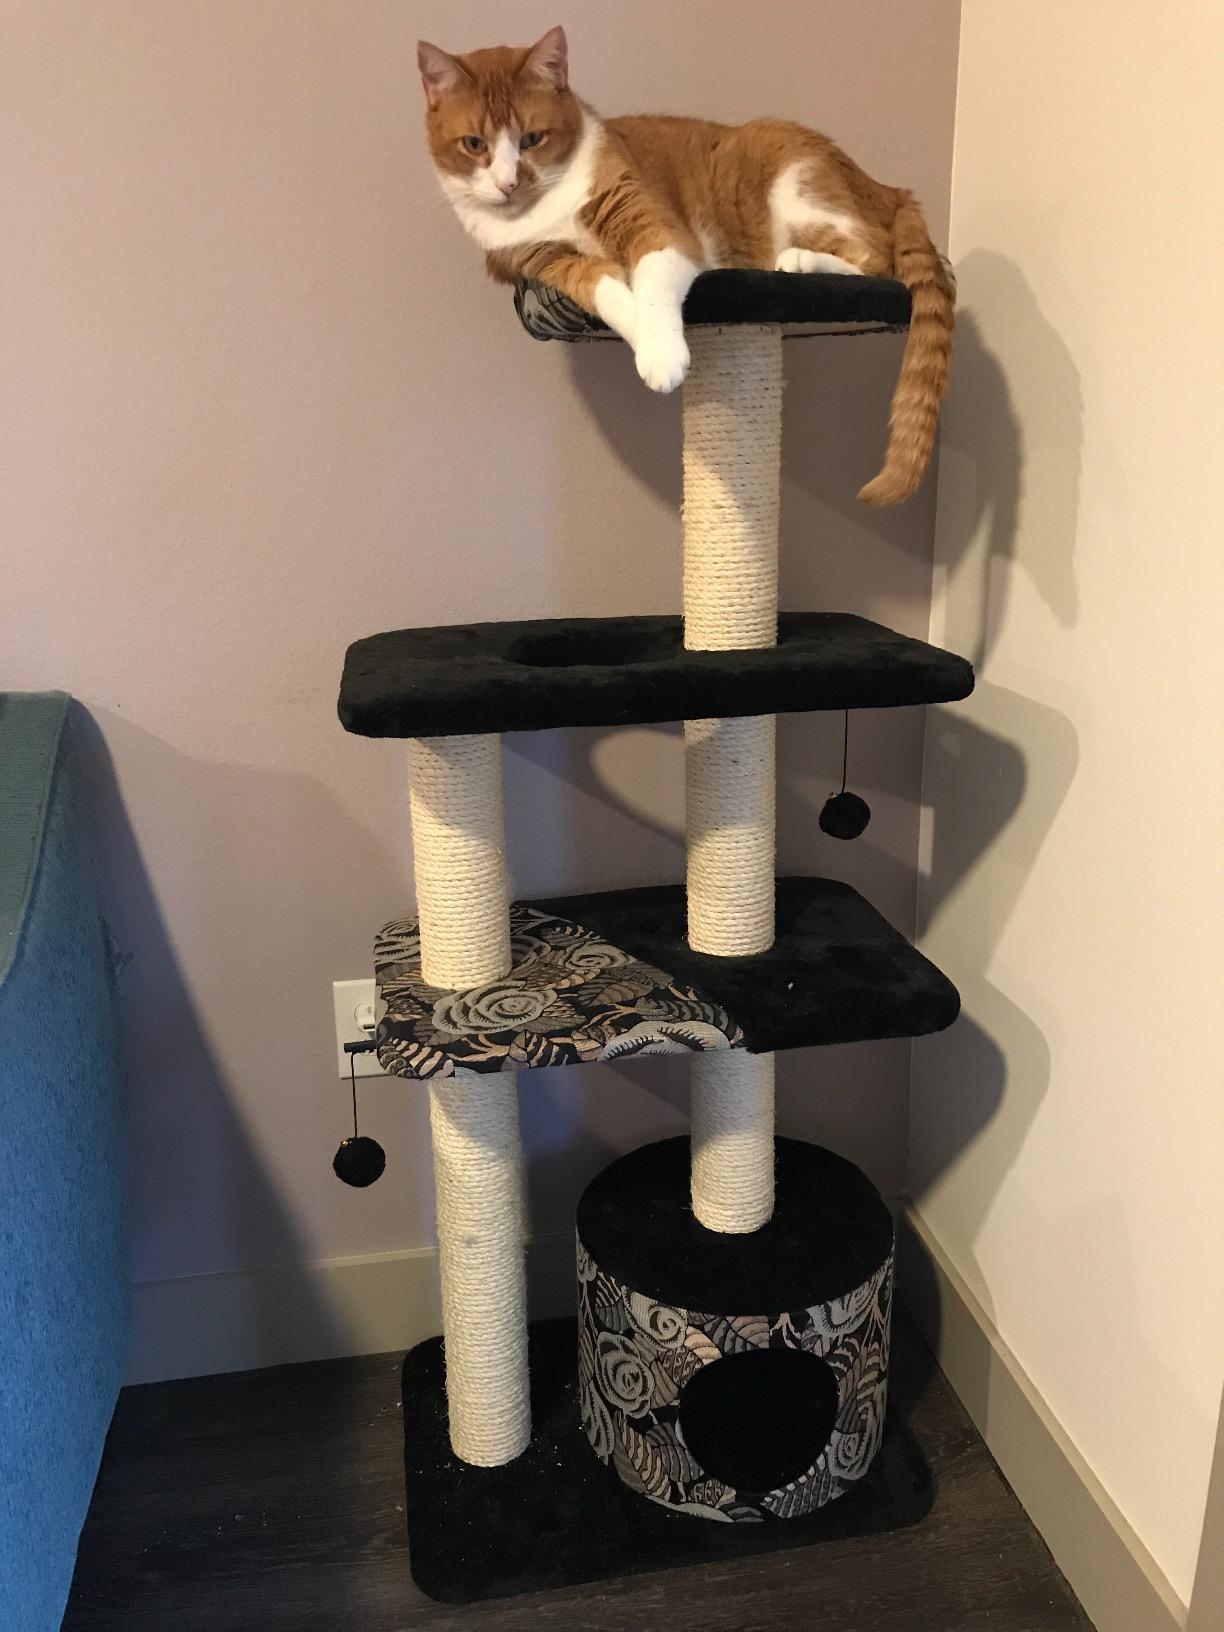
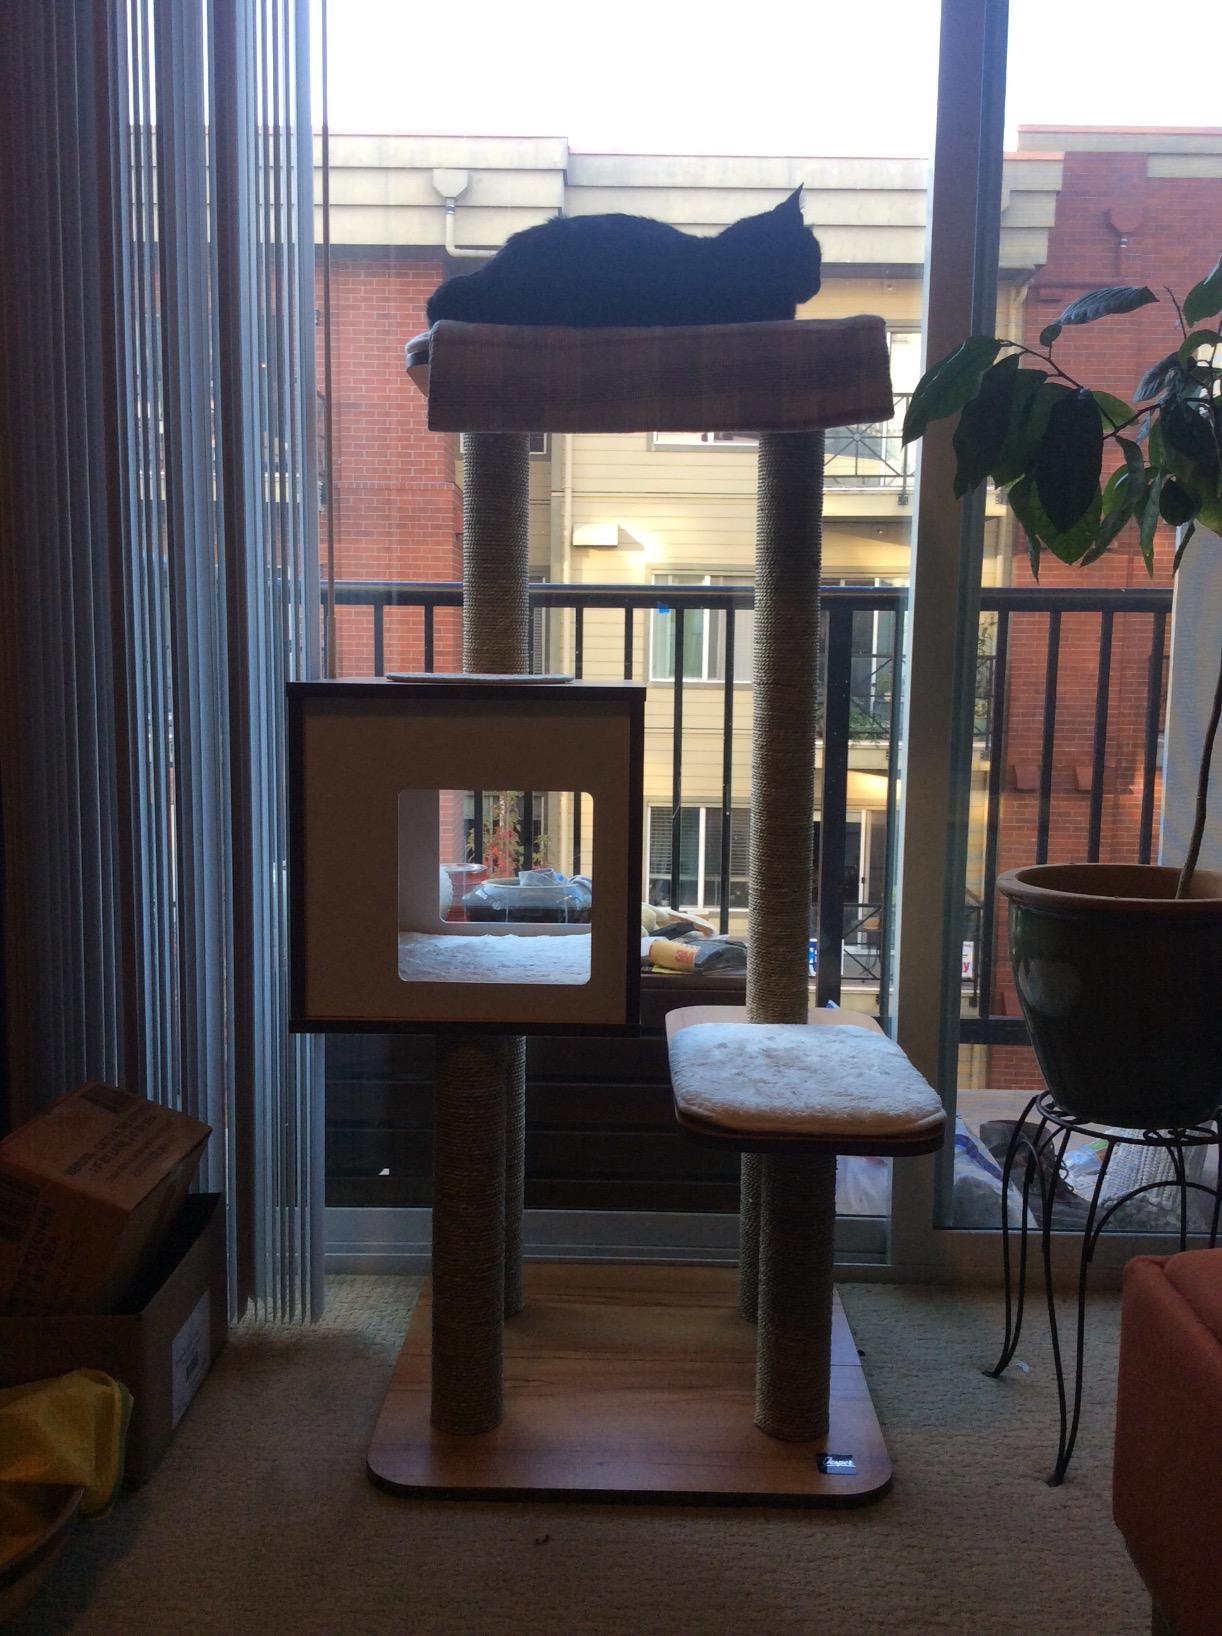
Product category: items_cat tree
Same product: no